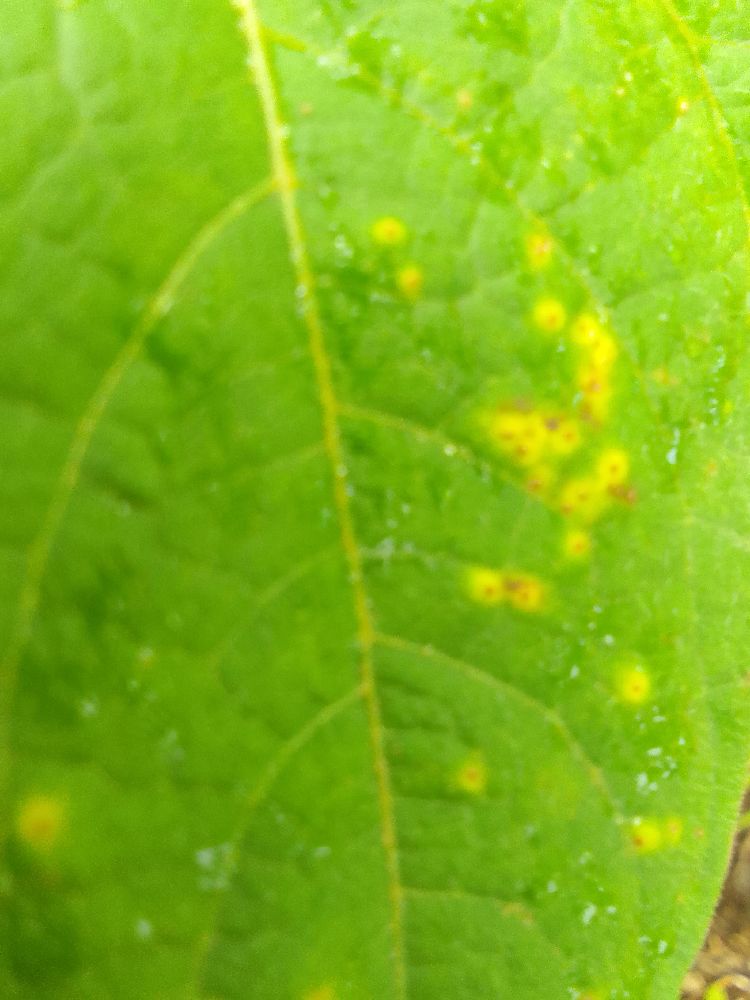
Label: rust